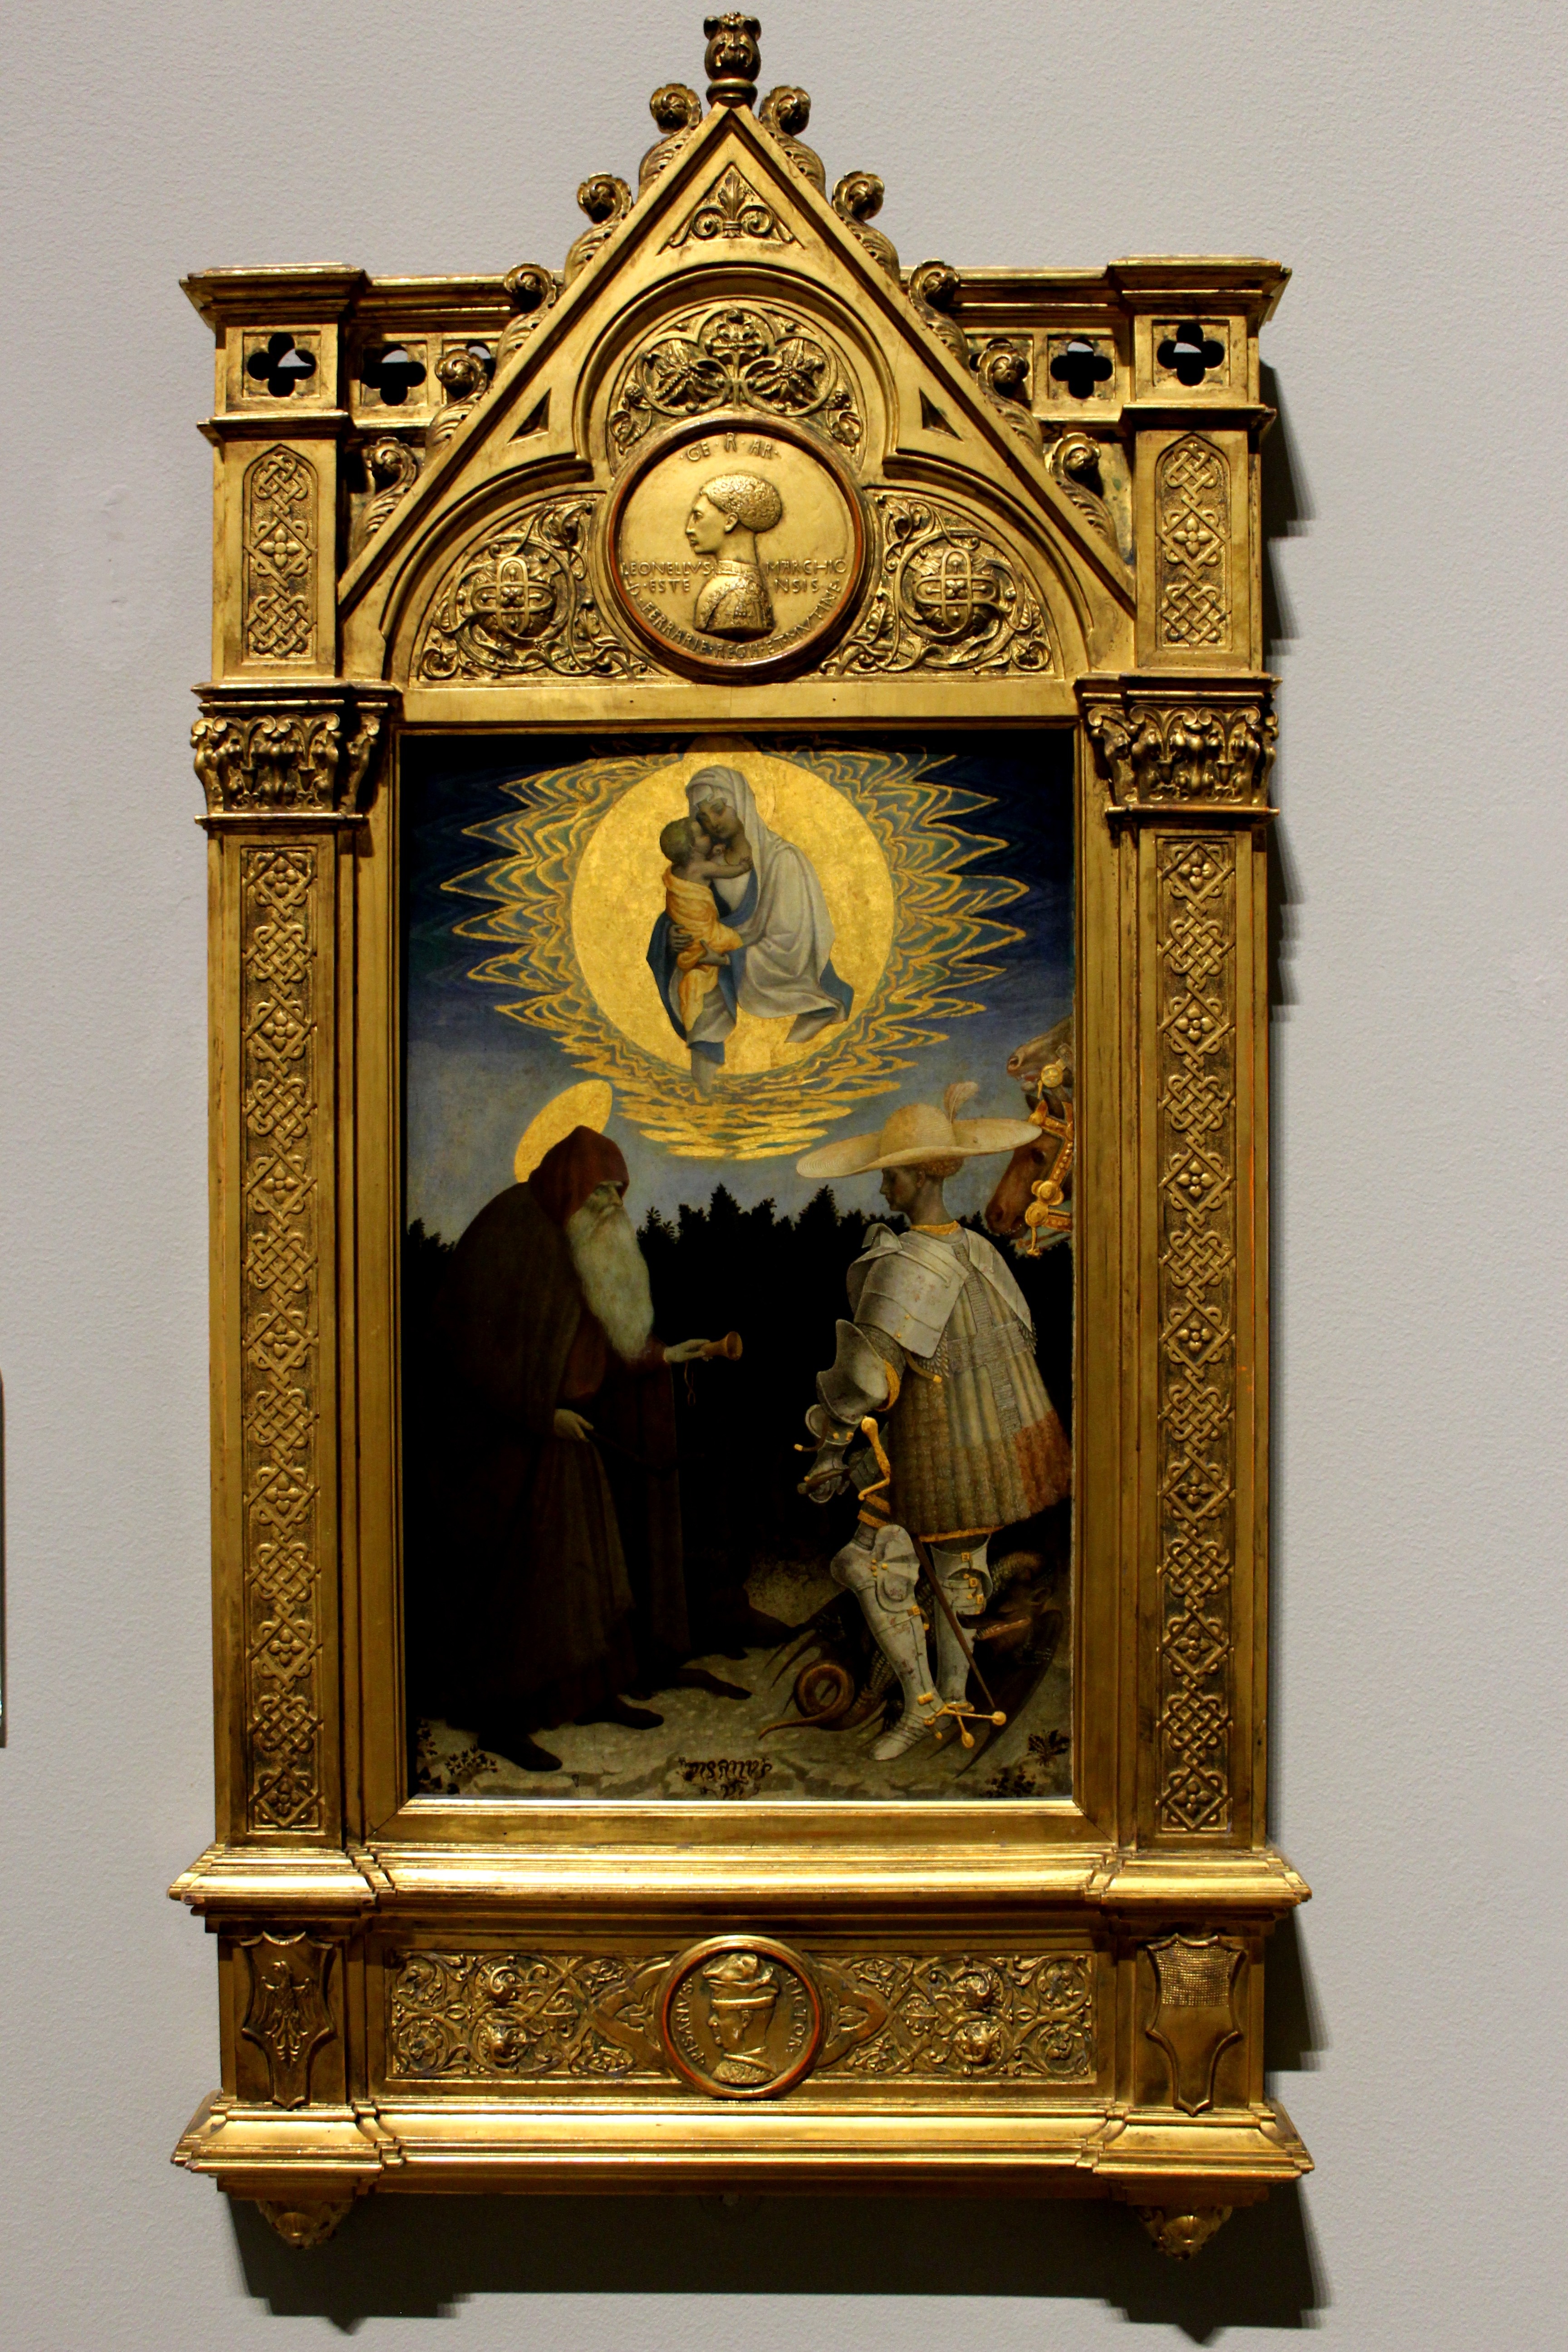
antique, clock, frame, furniture, gothic, painting, catholic, medieval, art, gold, altar, saint, christianity, middle, ages